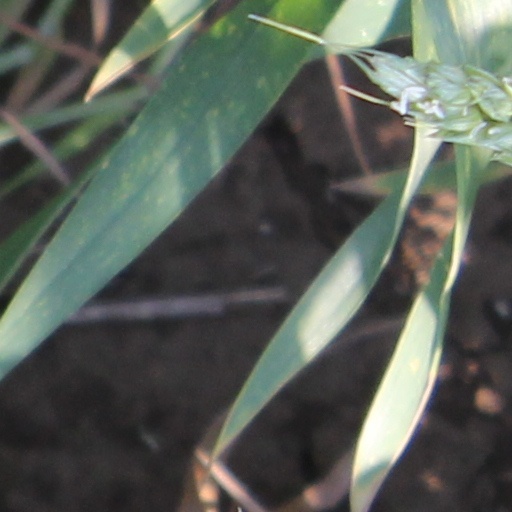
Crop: wheat